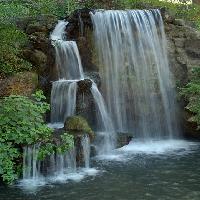
Weather: cloudy or overcast